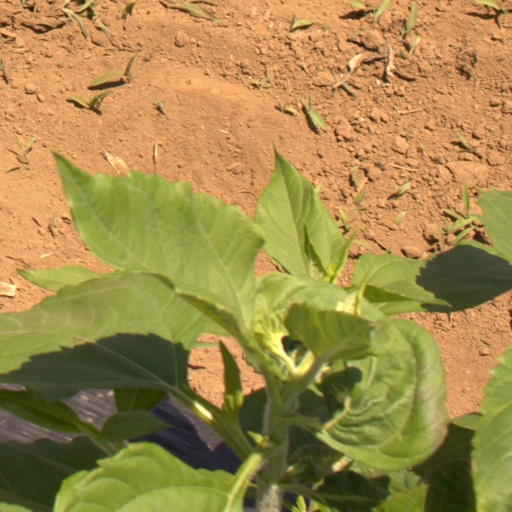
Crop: Jerusalem artichoke